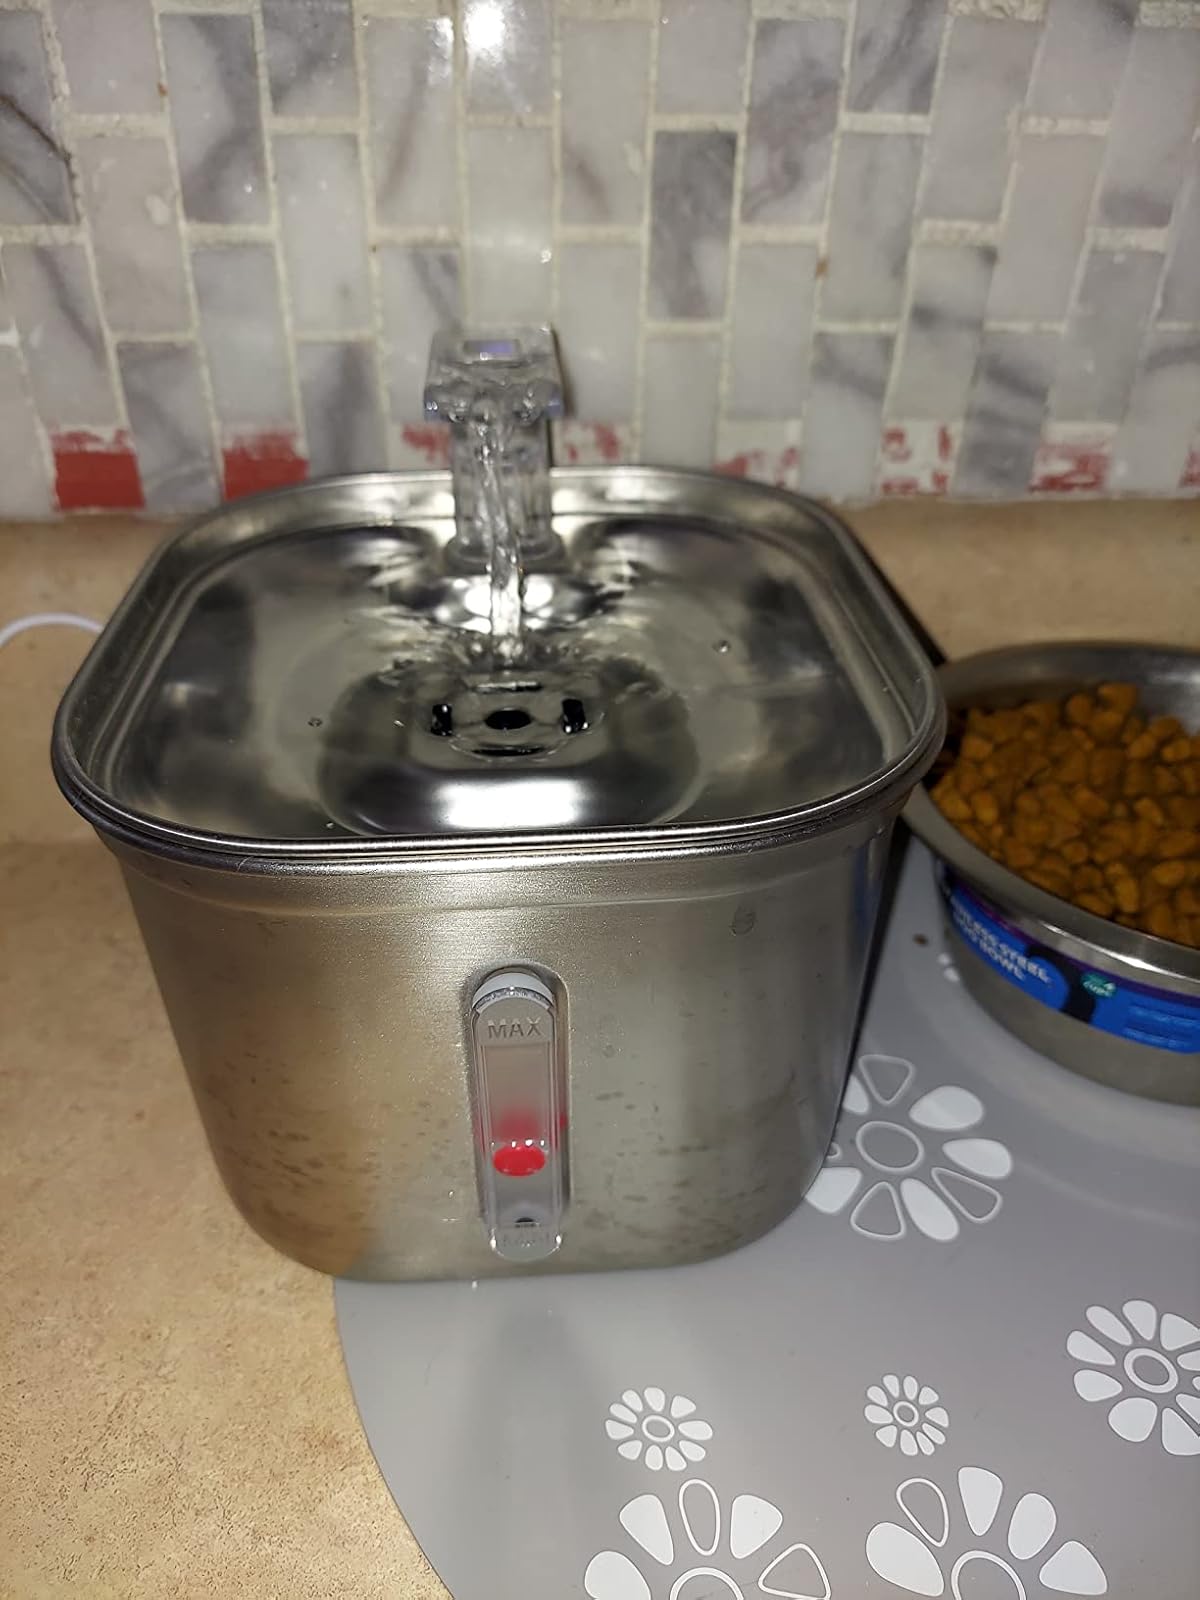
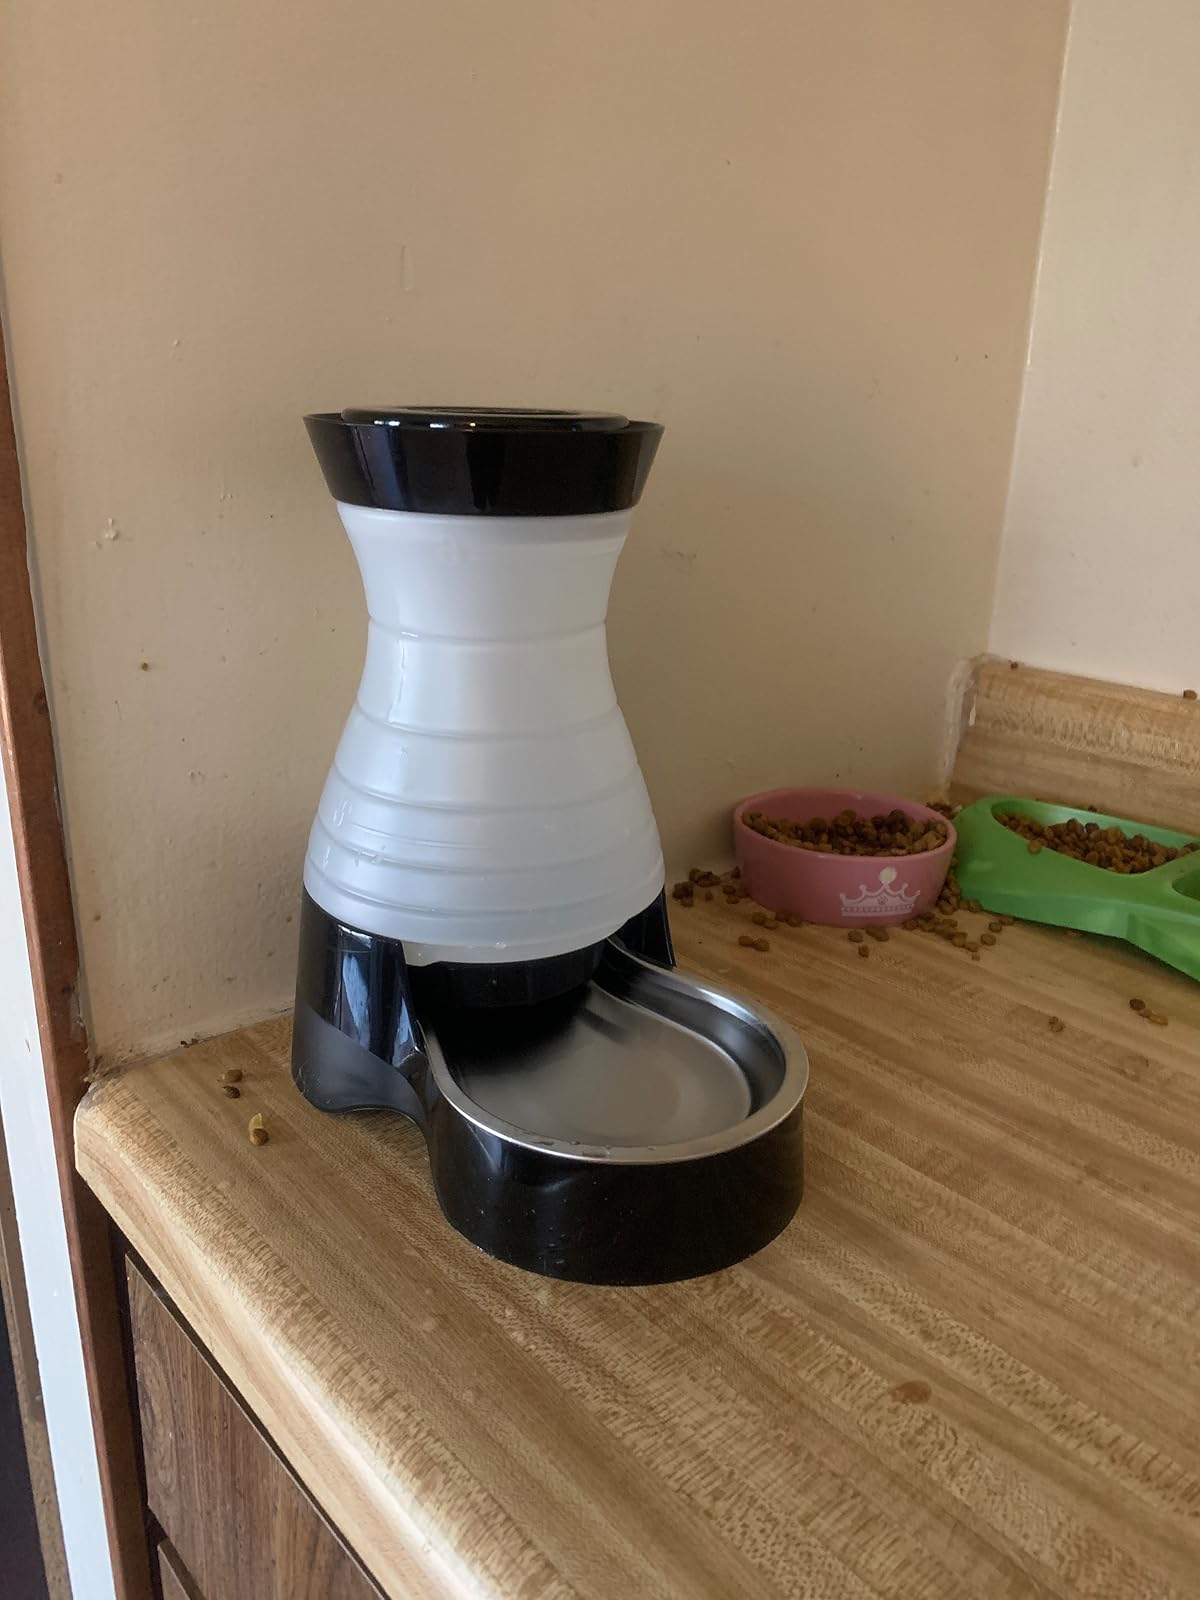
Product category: items_bowl
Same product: no